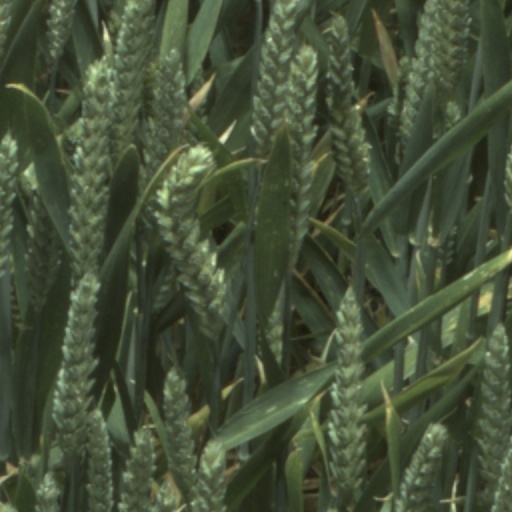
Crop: wheat